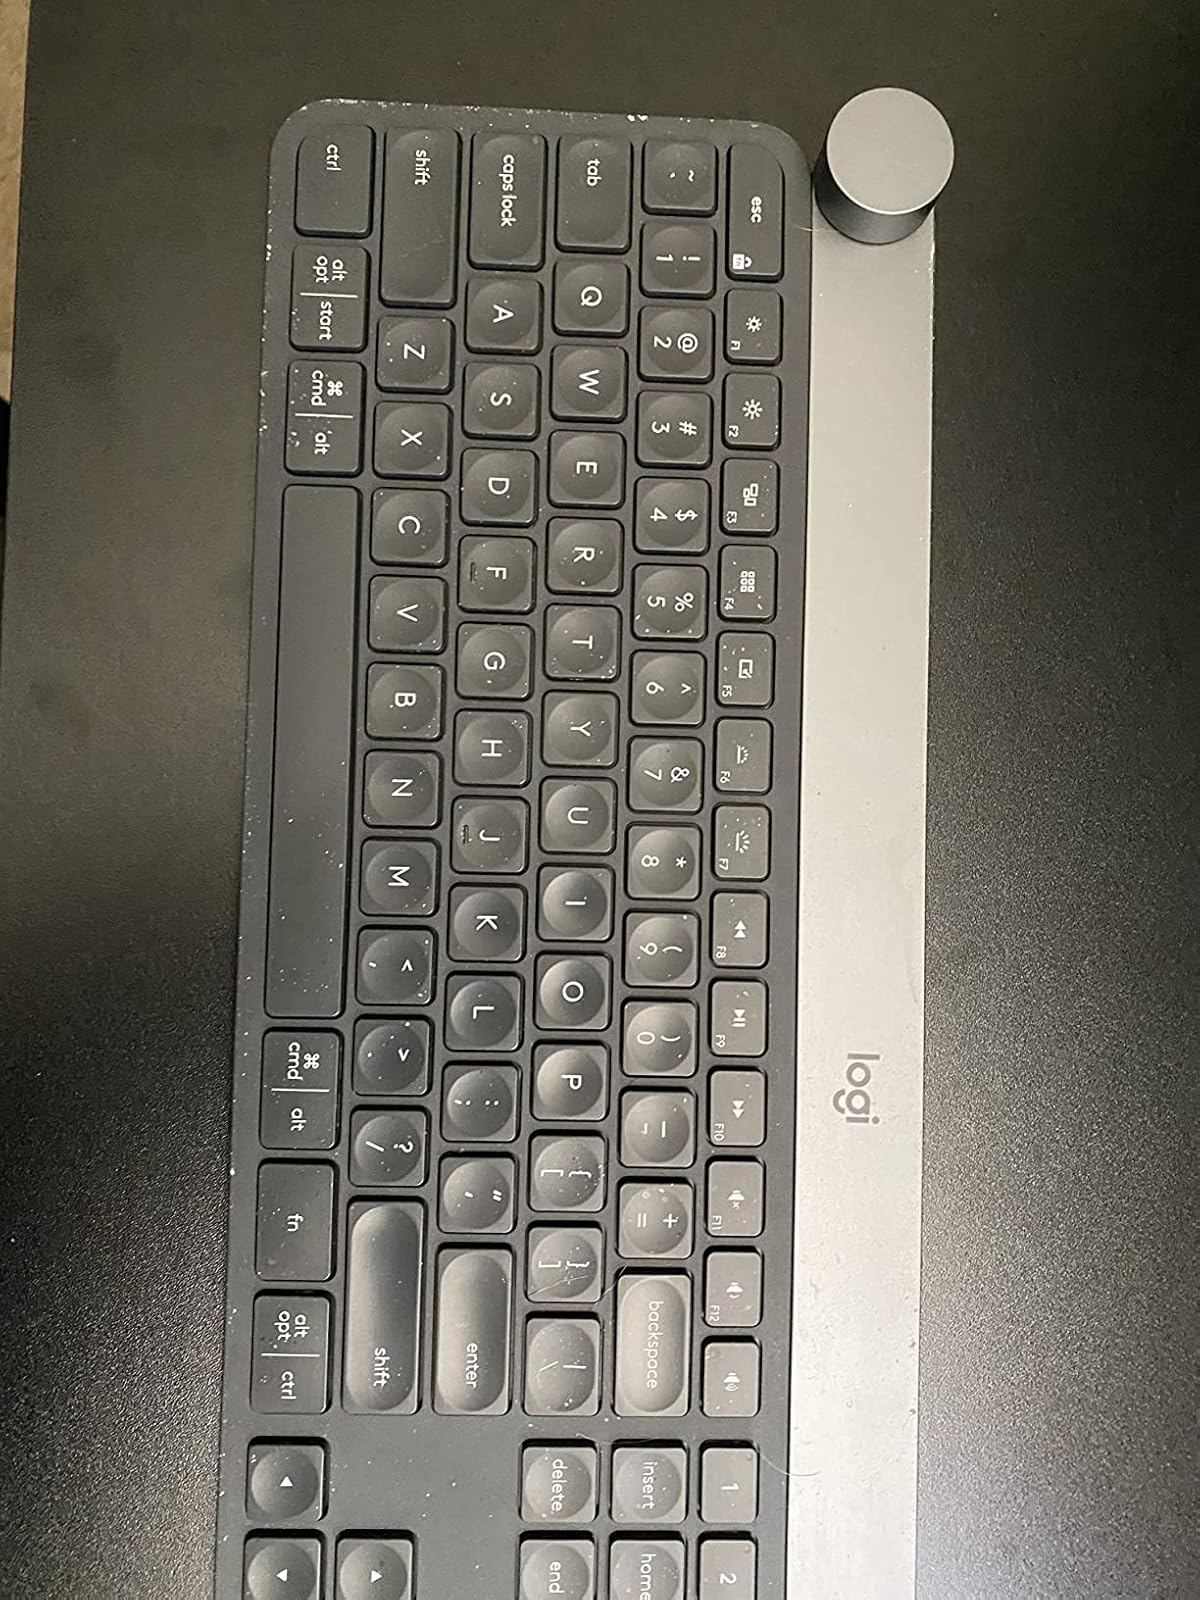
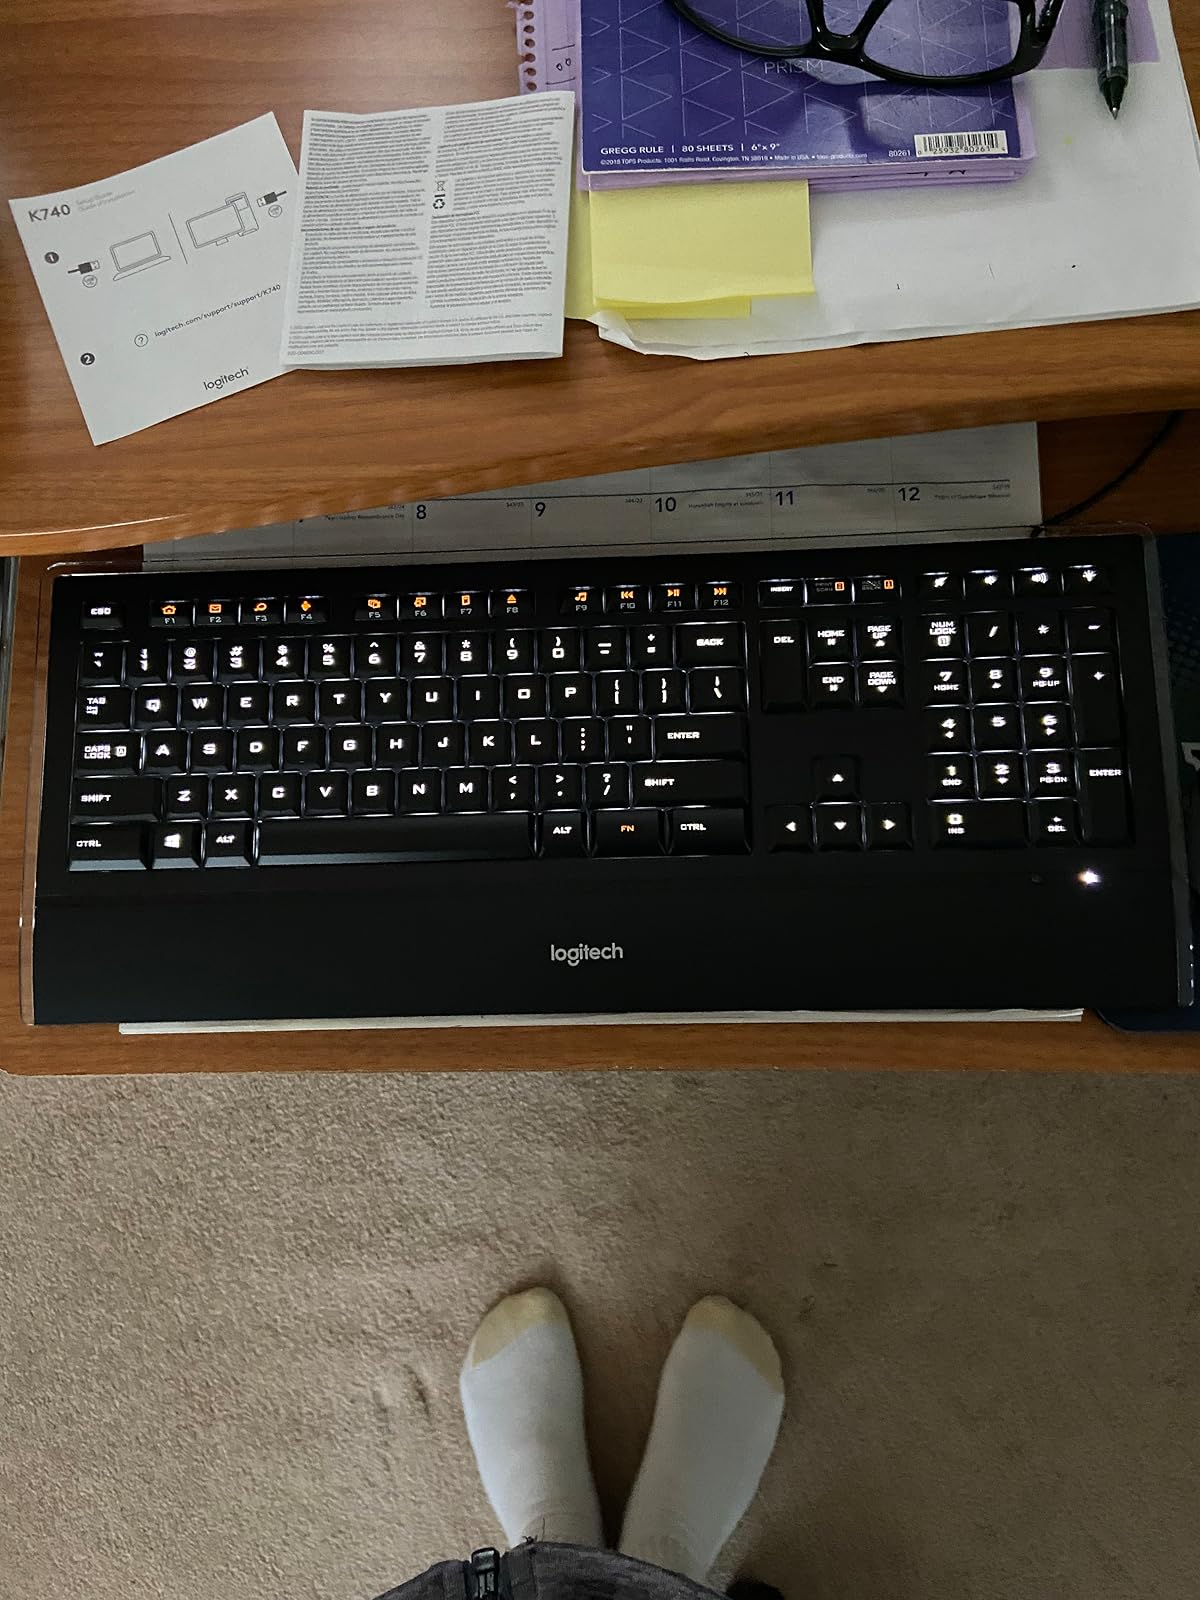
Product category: keyboard
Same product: no